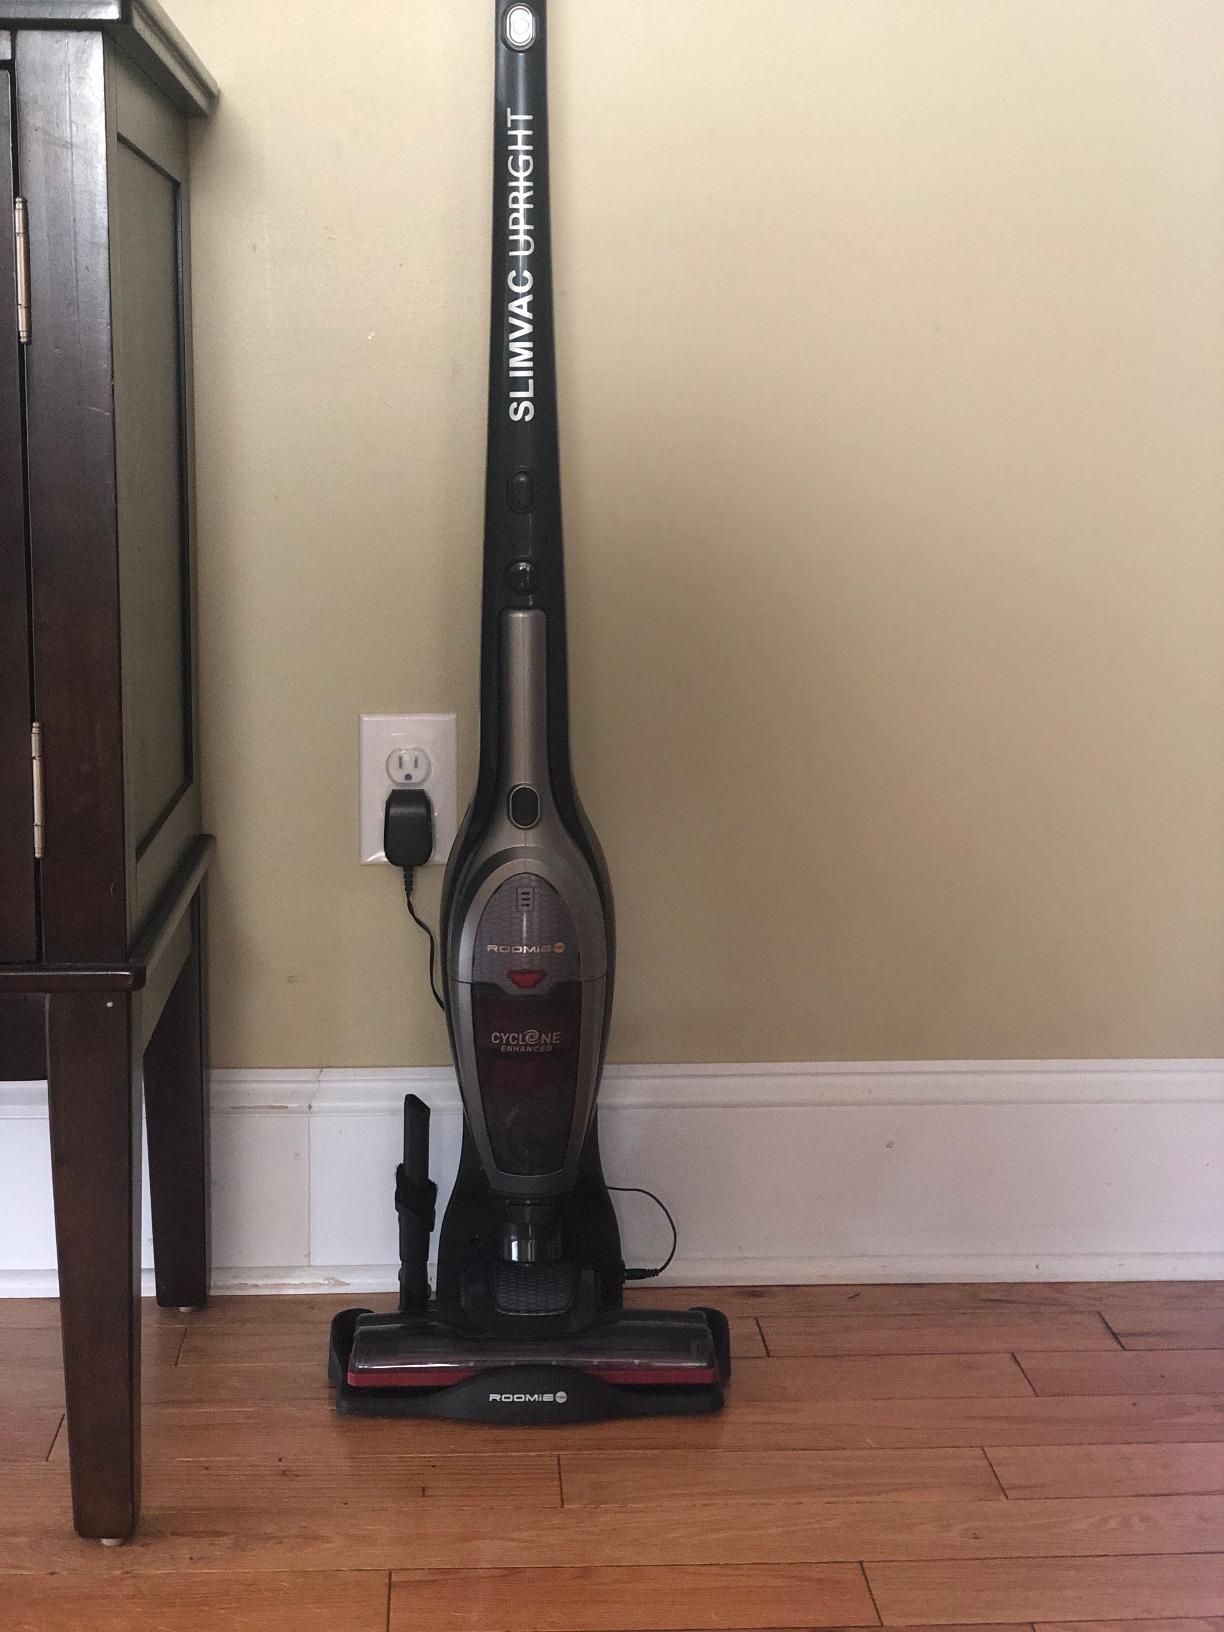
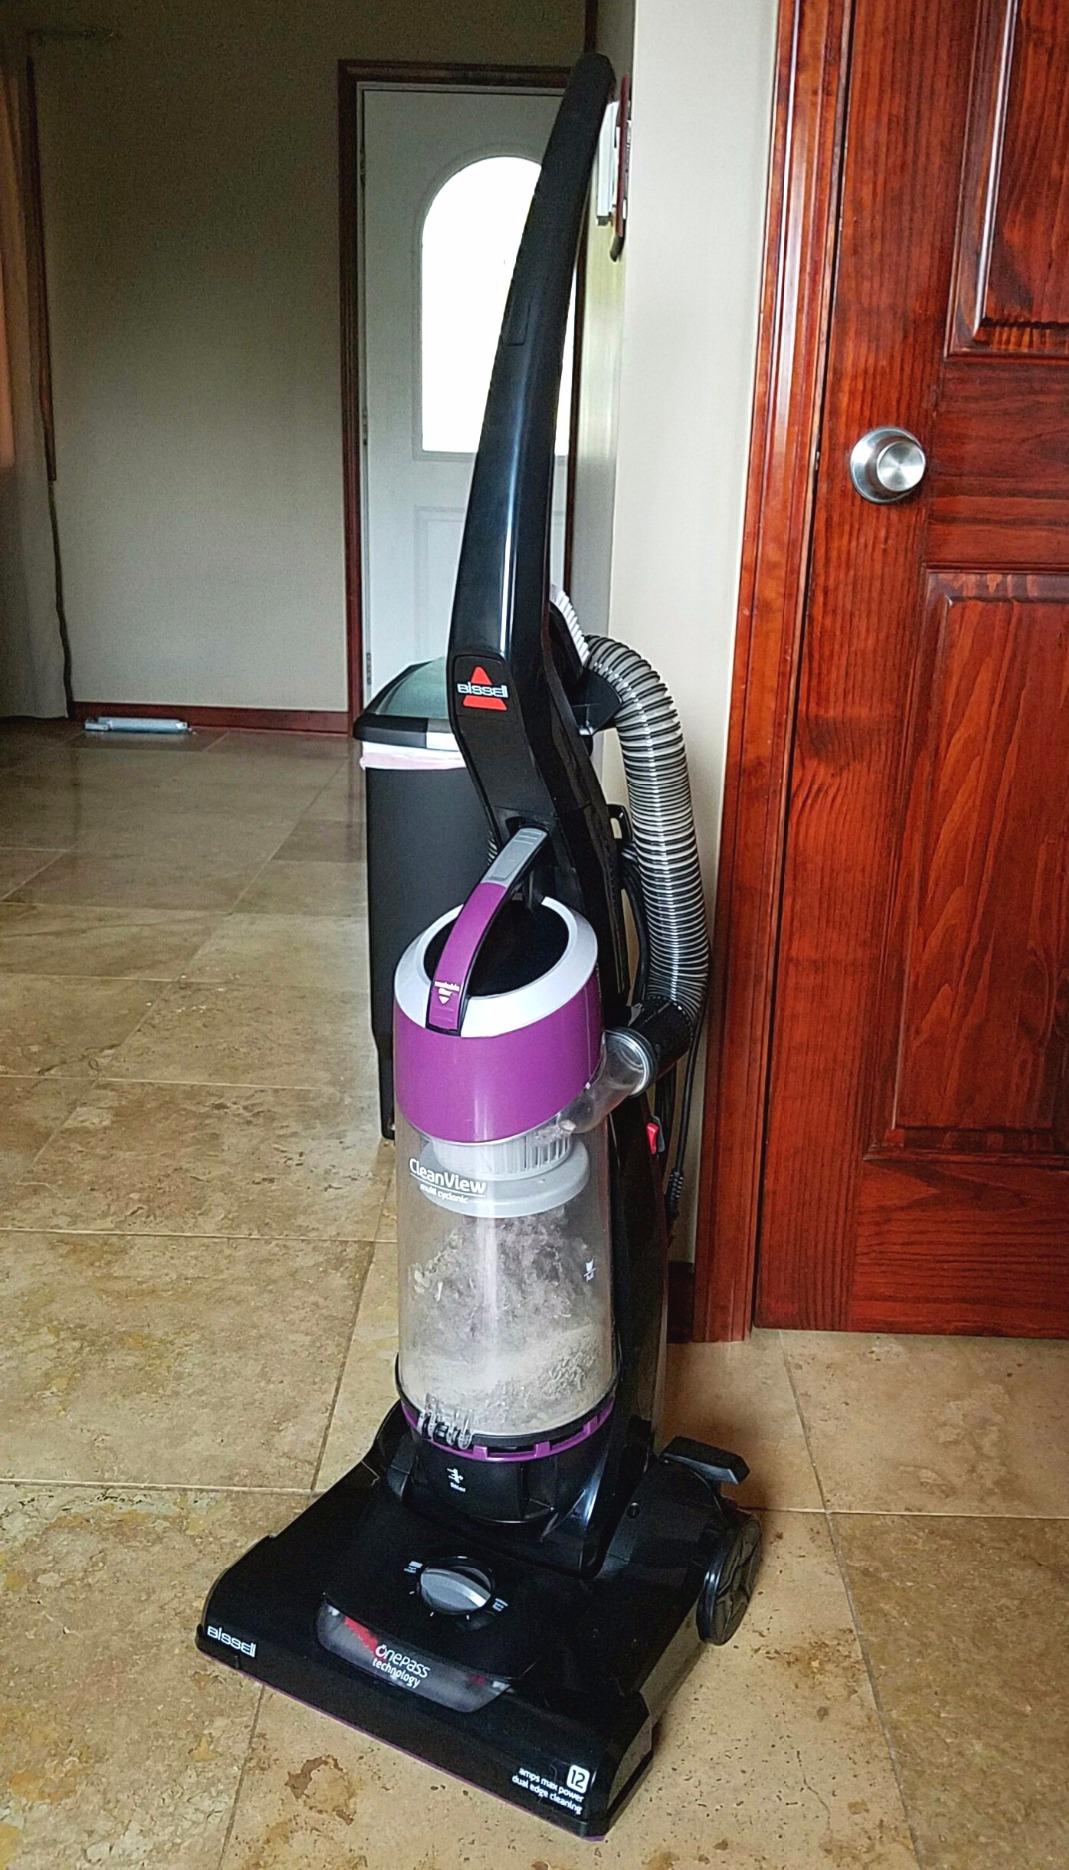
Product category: items_vacuum
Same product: no